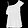
Label: Shirt